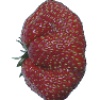
Label: Strawberry Wedge 1